I Am Legend (film)

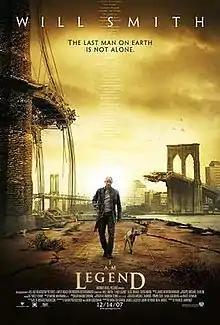
Theatrical release poster

I Am Legend is a 2007 American post-apocalyptic action horror film directed by Francis Lawrence from a screenplay by Akiva Goldsman and Mark Protosevich and starring Will Smith as US Army virologist Robert Neville. Loosely based on the 1954 novel of the same name by Richard Matheson, the film is set in New York City after a virus, which was originally created to cure cancer, has wiped out most of mankind, leaving Neville as the last human in New York City, other than nocturnal mutants. Neville is immune to the virus, and he works to develop a cure, while defending himself against the hostile mutants. It is the third feature-film adaptation of Matheson's novel following 1964's "The Last Man on Earth" and 1971's "The Omega Man".